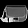
Label: Bag